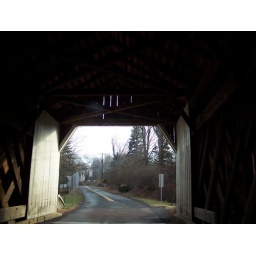
A covered bridge along a counrty road in Bucks County, PA.